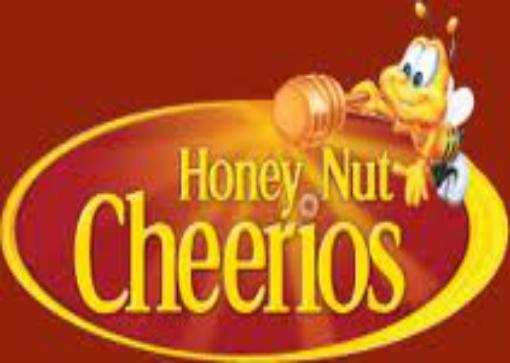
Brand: Honey Nut Cheerios
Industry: Food